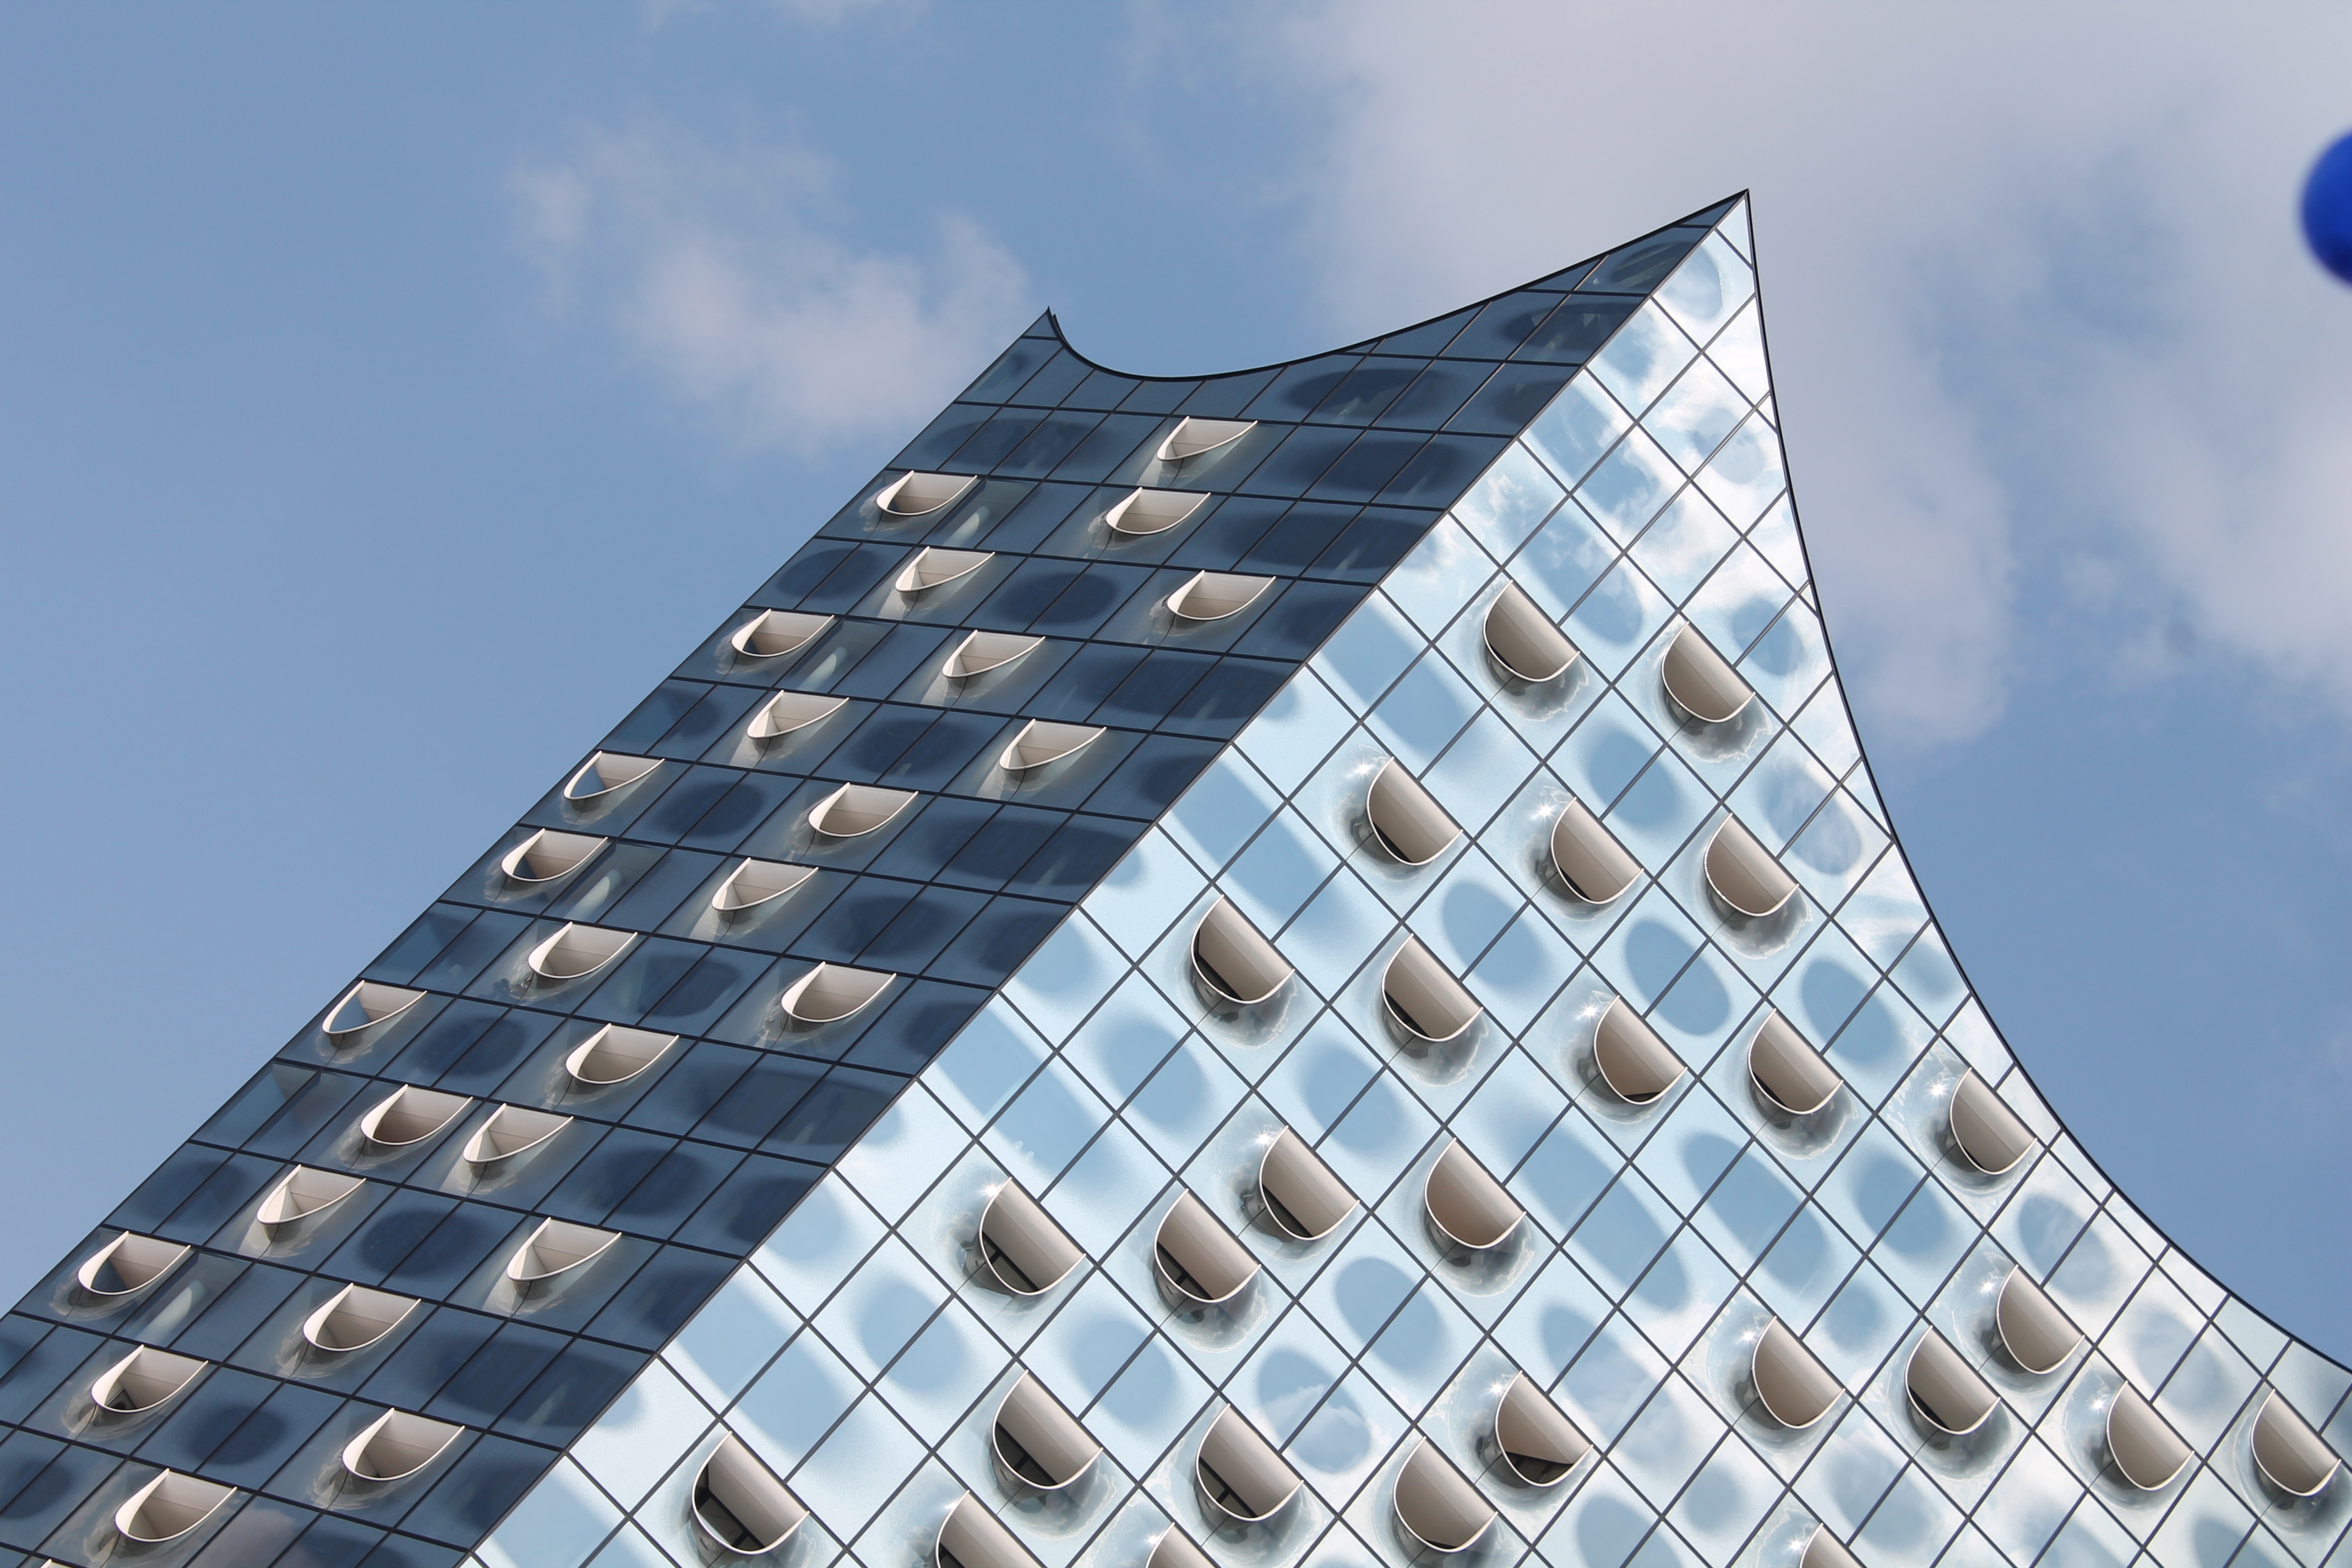
architecture, skyscraper, line, reflection, tower, landmark, facade, blue, tower block, symmetry